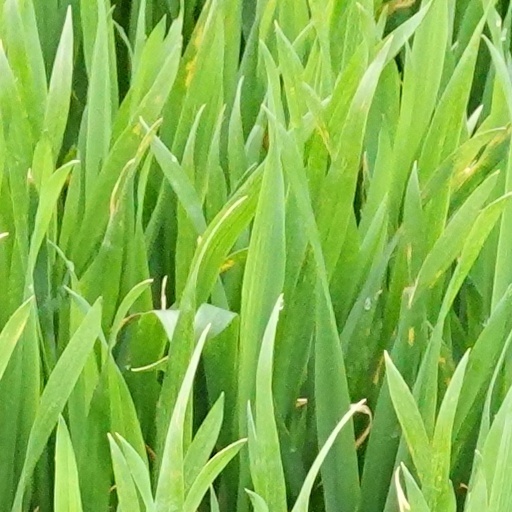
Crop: wheat